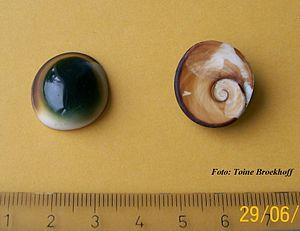
L'expression Œil de Sainte Lucie, « œil de Vénus » ou encore « œil de la Vierge », désigne l'opercule minéralisé d'un mollusque de la famille des Turbinidae.